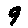
Label: 9